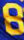
Number: 8